Fatima Church, Kolkata

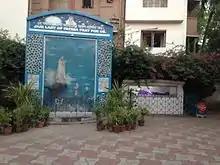
Fatima Church, Kolkata

Fatima Church is a Catholic religious building located on CIT Road, Kolkata, India. Looked after by the Redemptorist fathers since 1966 the Fatima church serves the Catholic community living in and around CIT Road, Entally, Park Circus and nearby surrounding areas. It was erected into a parish in 1969.